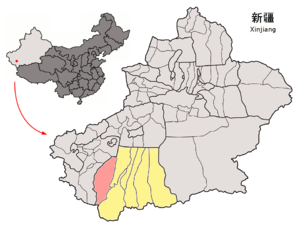
Le xian de Pishan est un district administratif de la région autonome du Xinjiang en Chine. Il est placé sous la juridiction de la préfecture de Hotan.